Tribute to Caesar (del Sarto and Allori)

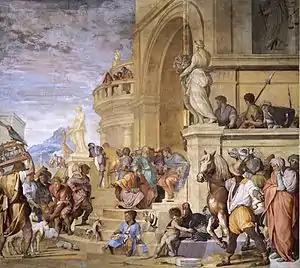
"Tribute to Caesar"

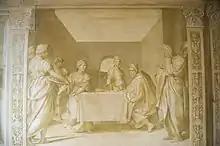
Del Sarto "Presentation of the Head of St John", Chiostro dello scalzo. Allori copied both the man on the right and the woman on the left hand side

Tribute to Caesar is a fresco measuring 502x536 cm by Andrea del Sarto and Alessandro Allori in the central hall of the villa medicea di Poggio a Caiano, Province of Prato, Italy. It dates to circa 1520 (first phase), and 1582 (second phase).